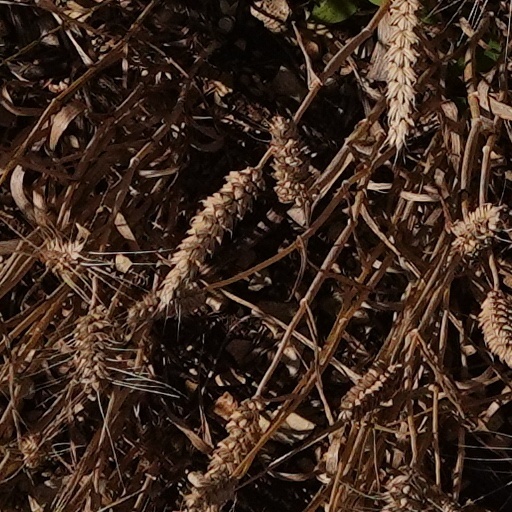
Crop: wheat